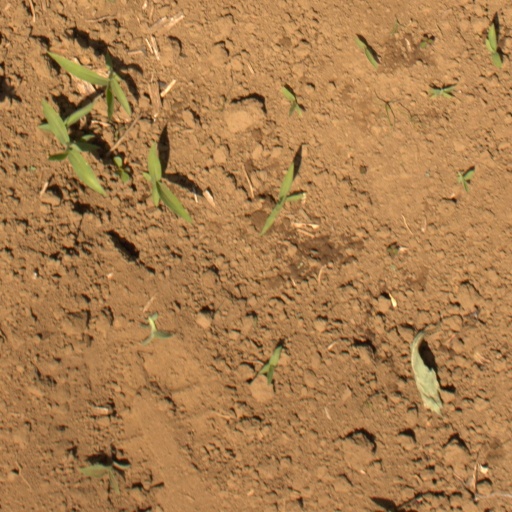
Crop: Jerusalem artichoke